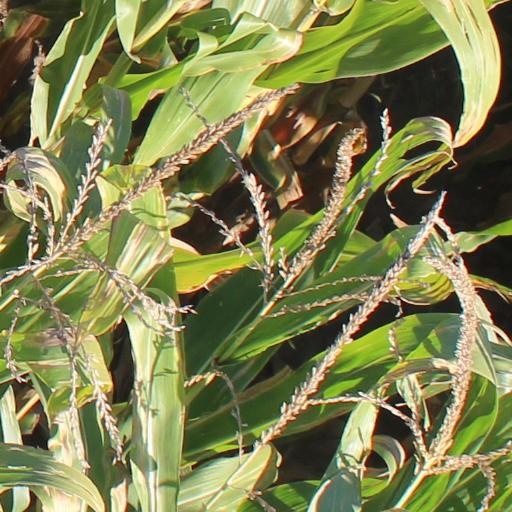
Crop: maize; corn